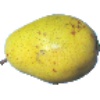
Label: pear_monster